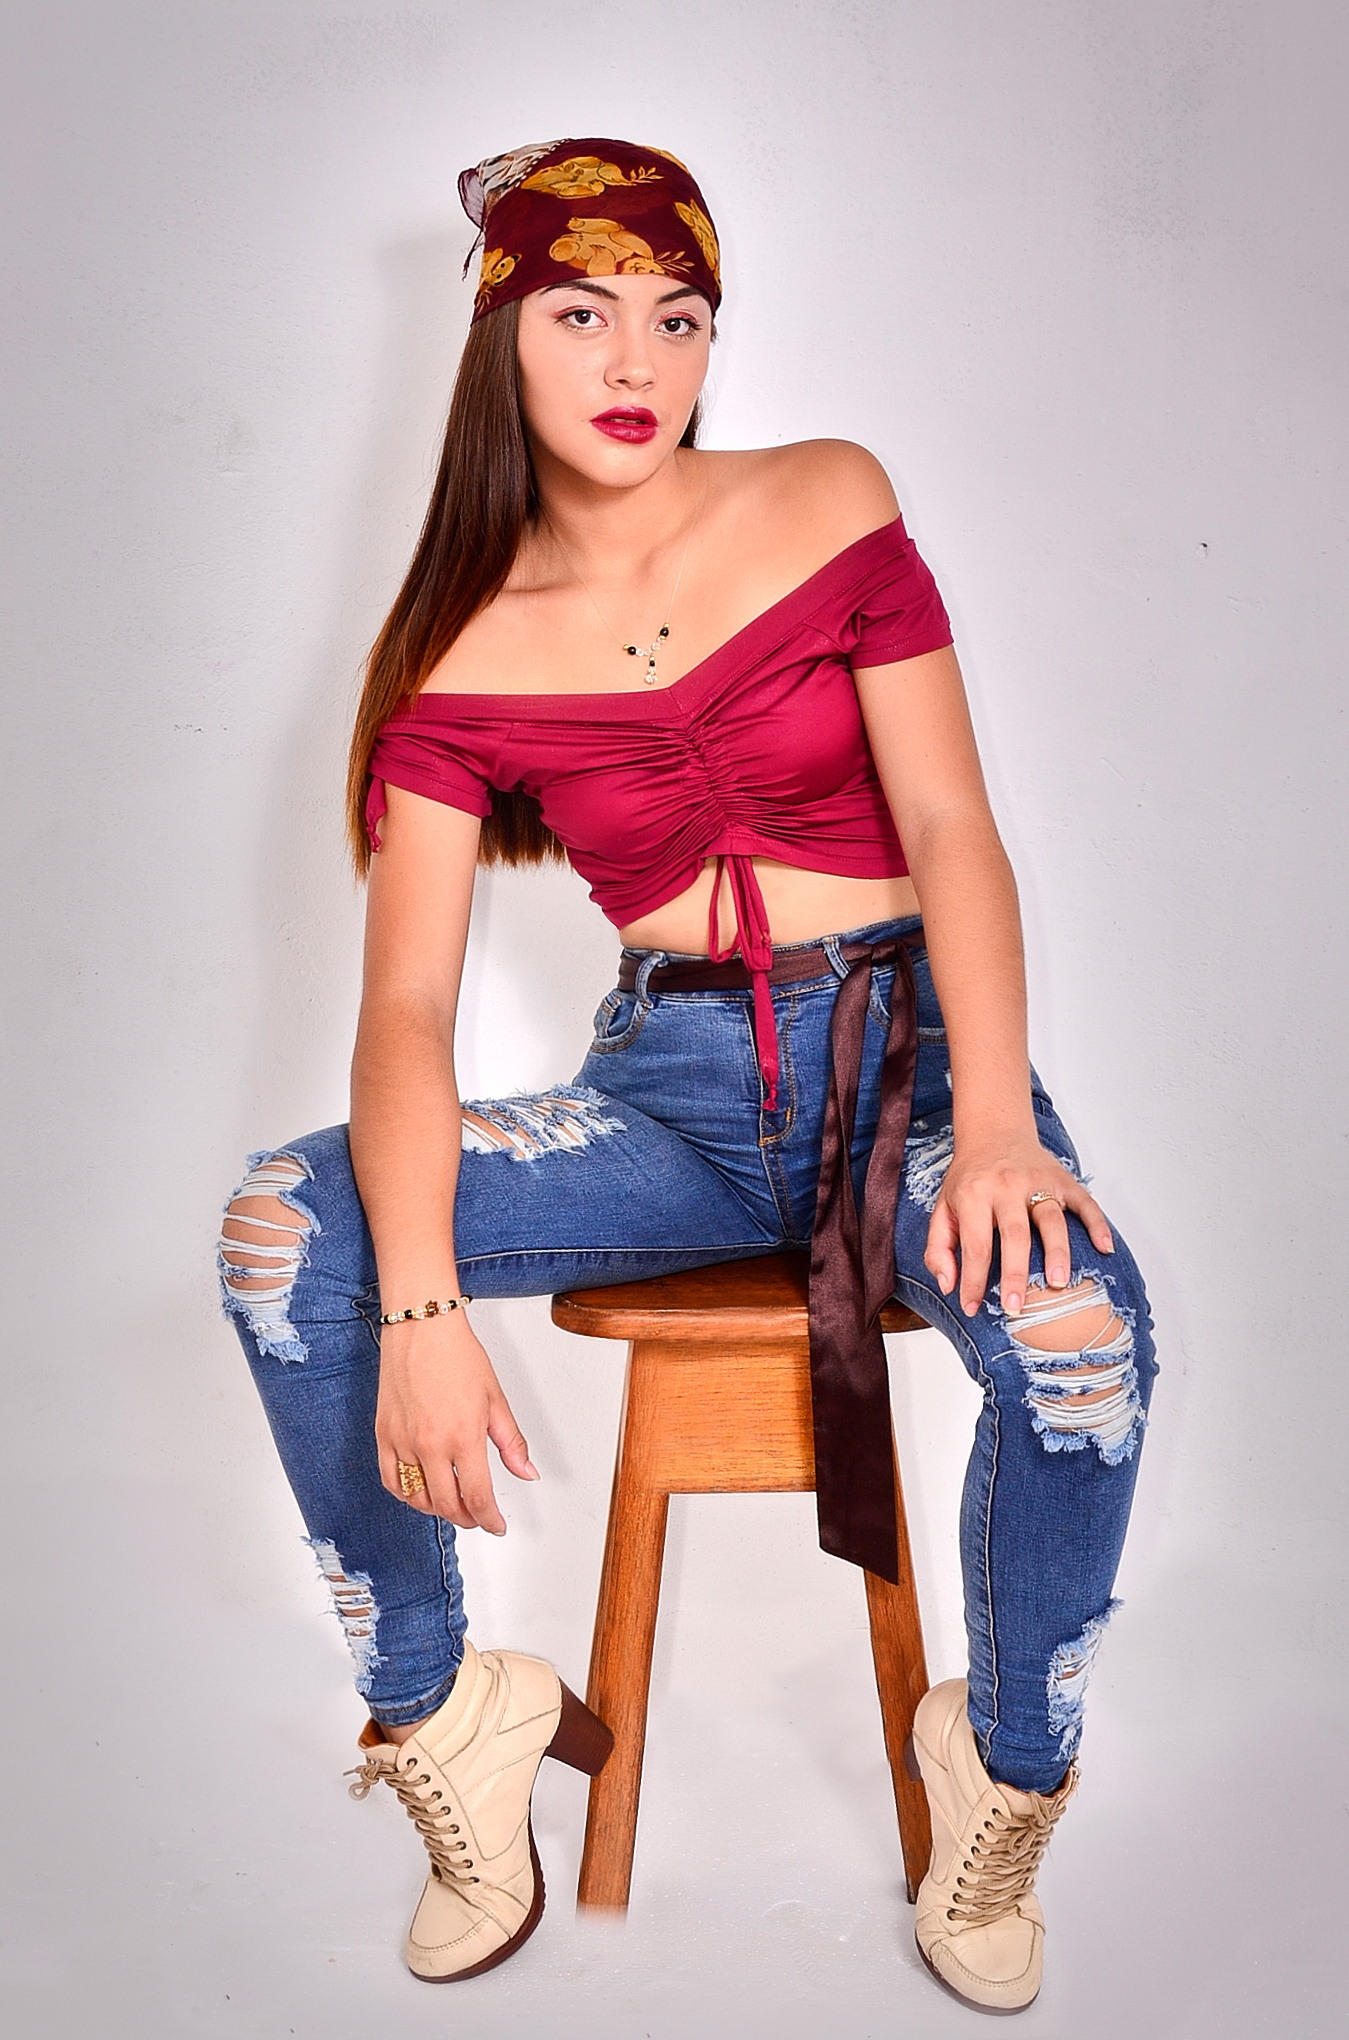
woman, blue, clothing, white, jeans, beauty, red, shoulder, fashion, lip, model, photo shoot, pink, sitting, yellow, leg, fashion model, footwear, denim, joint, magenta, brown hair, fashion design, waist, t shirt, long hair, human leg, electric blue, shoe, knee, red hair, trousers, style, high heels, thigh